Watchmen: The End Is Nigh

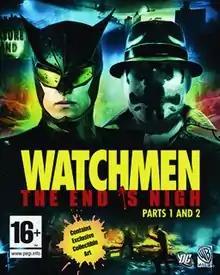

Watchmen: The End Is Nigh is an episodic video game that serves as a prequel to the film adaptation of the DC Comics limited series "Watchmen". The game was originally announced for release in downloadable installments on Microsoft Windows, PlayStation Network, and Xbox Live Arcade, with the first one released in March 2009 to coincide with the film's theatrical release. The second episode was released in July and August 2009.